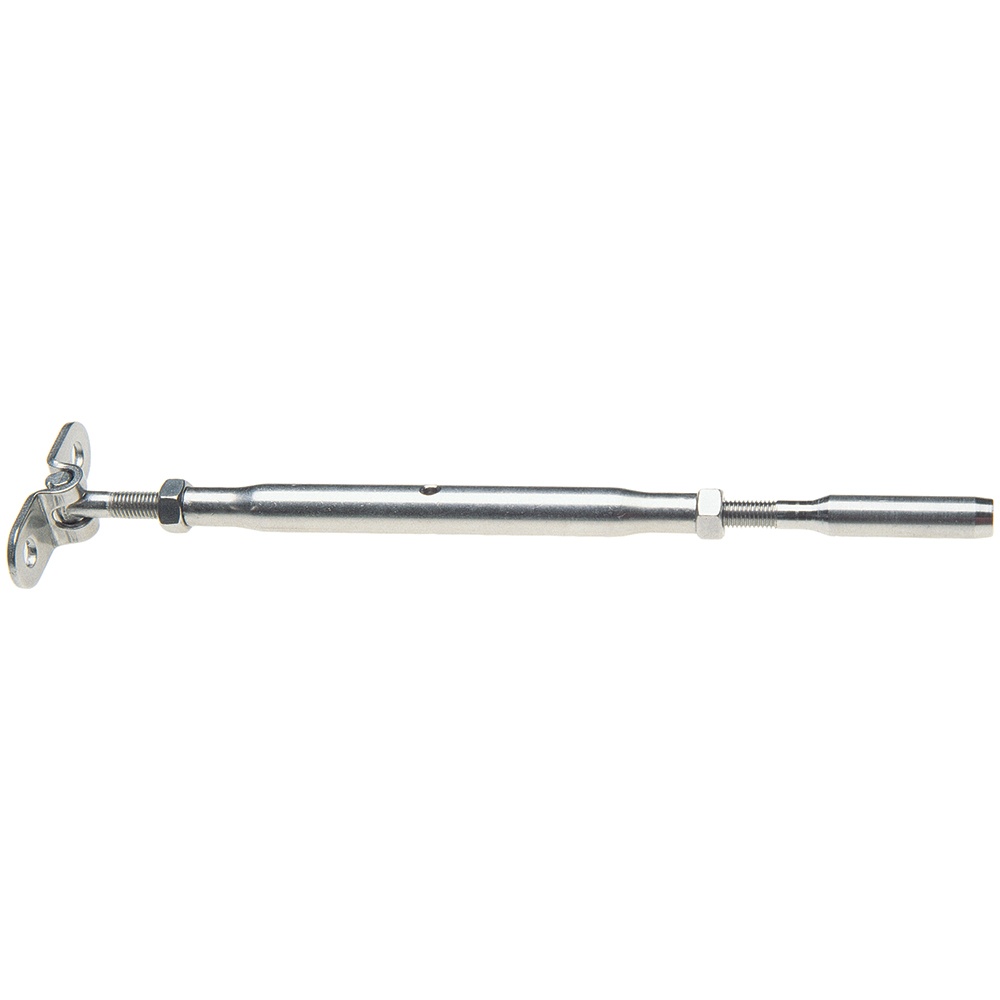
C. Sherman Johnson Deck Toggle Turnbuckle to Hand Crimp Terminal f/3/16" Wire
Deck Toggle Turnbuckle to Hand Crimp Terminal for 3/16" Wire This "T" bolt style fitting is used on decks or bulkheads. T-316 stainless Specifications: 3/16" Wire 1/4"-28 3" adj.
Brand: C. Sherman Johnson
Category: Hardware > Hardware Accessories > Hooks, Buckles & Fasteners > Chain Connectors & Links